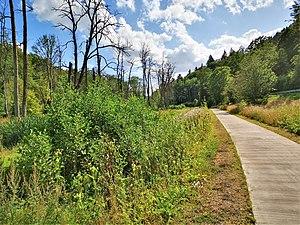
La piste cyclable de l'Ernz Blanche, entre Soup et Koedange